PS Keystone State

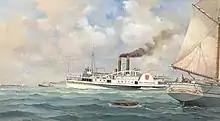
"Keystone State" off Pointe Aux Barques in 1857

"Keystone State" (also spelled "Key Stone State") was built in 1848 by Bidwell & Banta of Buffalo, New York. By the time she was completed, "Keystone State" was the second largest ship on the Great Lakes, after the paddle steamer "Empire State". She was named in honor of the Commonwealth of Pennsylvania. "Keystone State" was a so-called palace steamer, a class of Great Lakes paddle steamers known for their lavish interiors. Maritime historian Robert McGreevy wrote that the interiors of palace steamers "were made to look like the finest hotels", and had "leaded glass windows and carved arches and mahogany trim". "Keystone State" had two funnels, a by dining room, 70 large state rooms, and could accommodate 800 passengers and 6,000 barrels of freight. The joiner work for "Keystone State" was done by carpenter John M. Smith. Newspapers reported that her main cabin was designed by a Captain E. Powers, although Smith later claimed to have designed it.